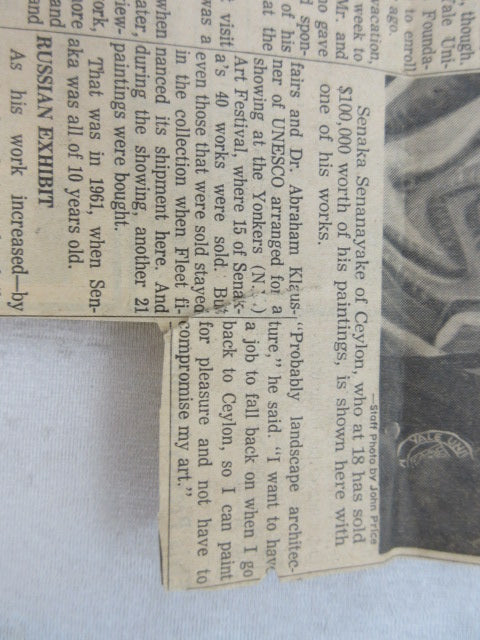
Waste category: paper